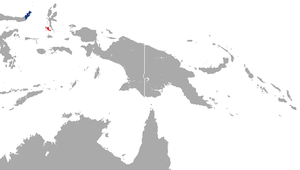
Topbavian
Udbredelsesområde
Udbredelsesområde
Topbavianen er en primat i slægten makakaber, der lever i den nordøstlige del af den indonesiske ø Sulawesi samt på nogle mindre, nærliggende øer. Pelsen er helt sort og halen er meget kort, cirka 2,5 cm. Kropslængden er omkring 55 cm. Topbavianen har navn efter sin hårtop på hovedet, der går fra panden til nakken. Toppen kan rejses, når den bliver ophidset. Arten lever i tæt skov i blandede flokke på over 100 individer. Hanner er generelt fredelige overfor hinanden.